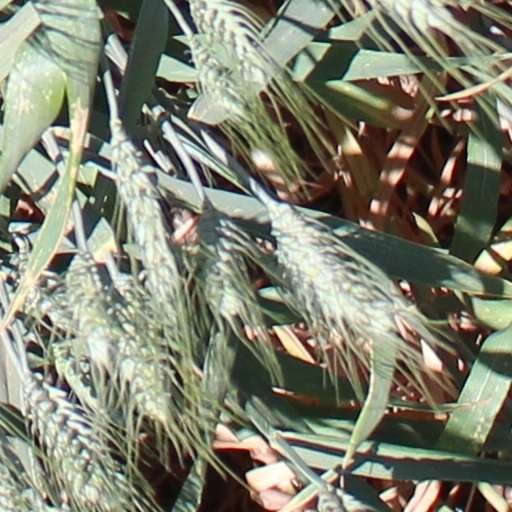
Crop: wheat